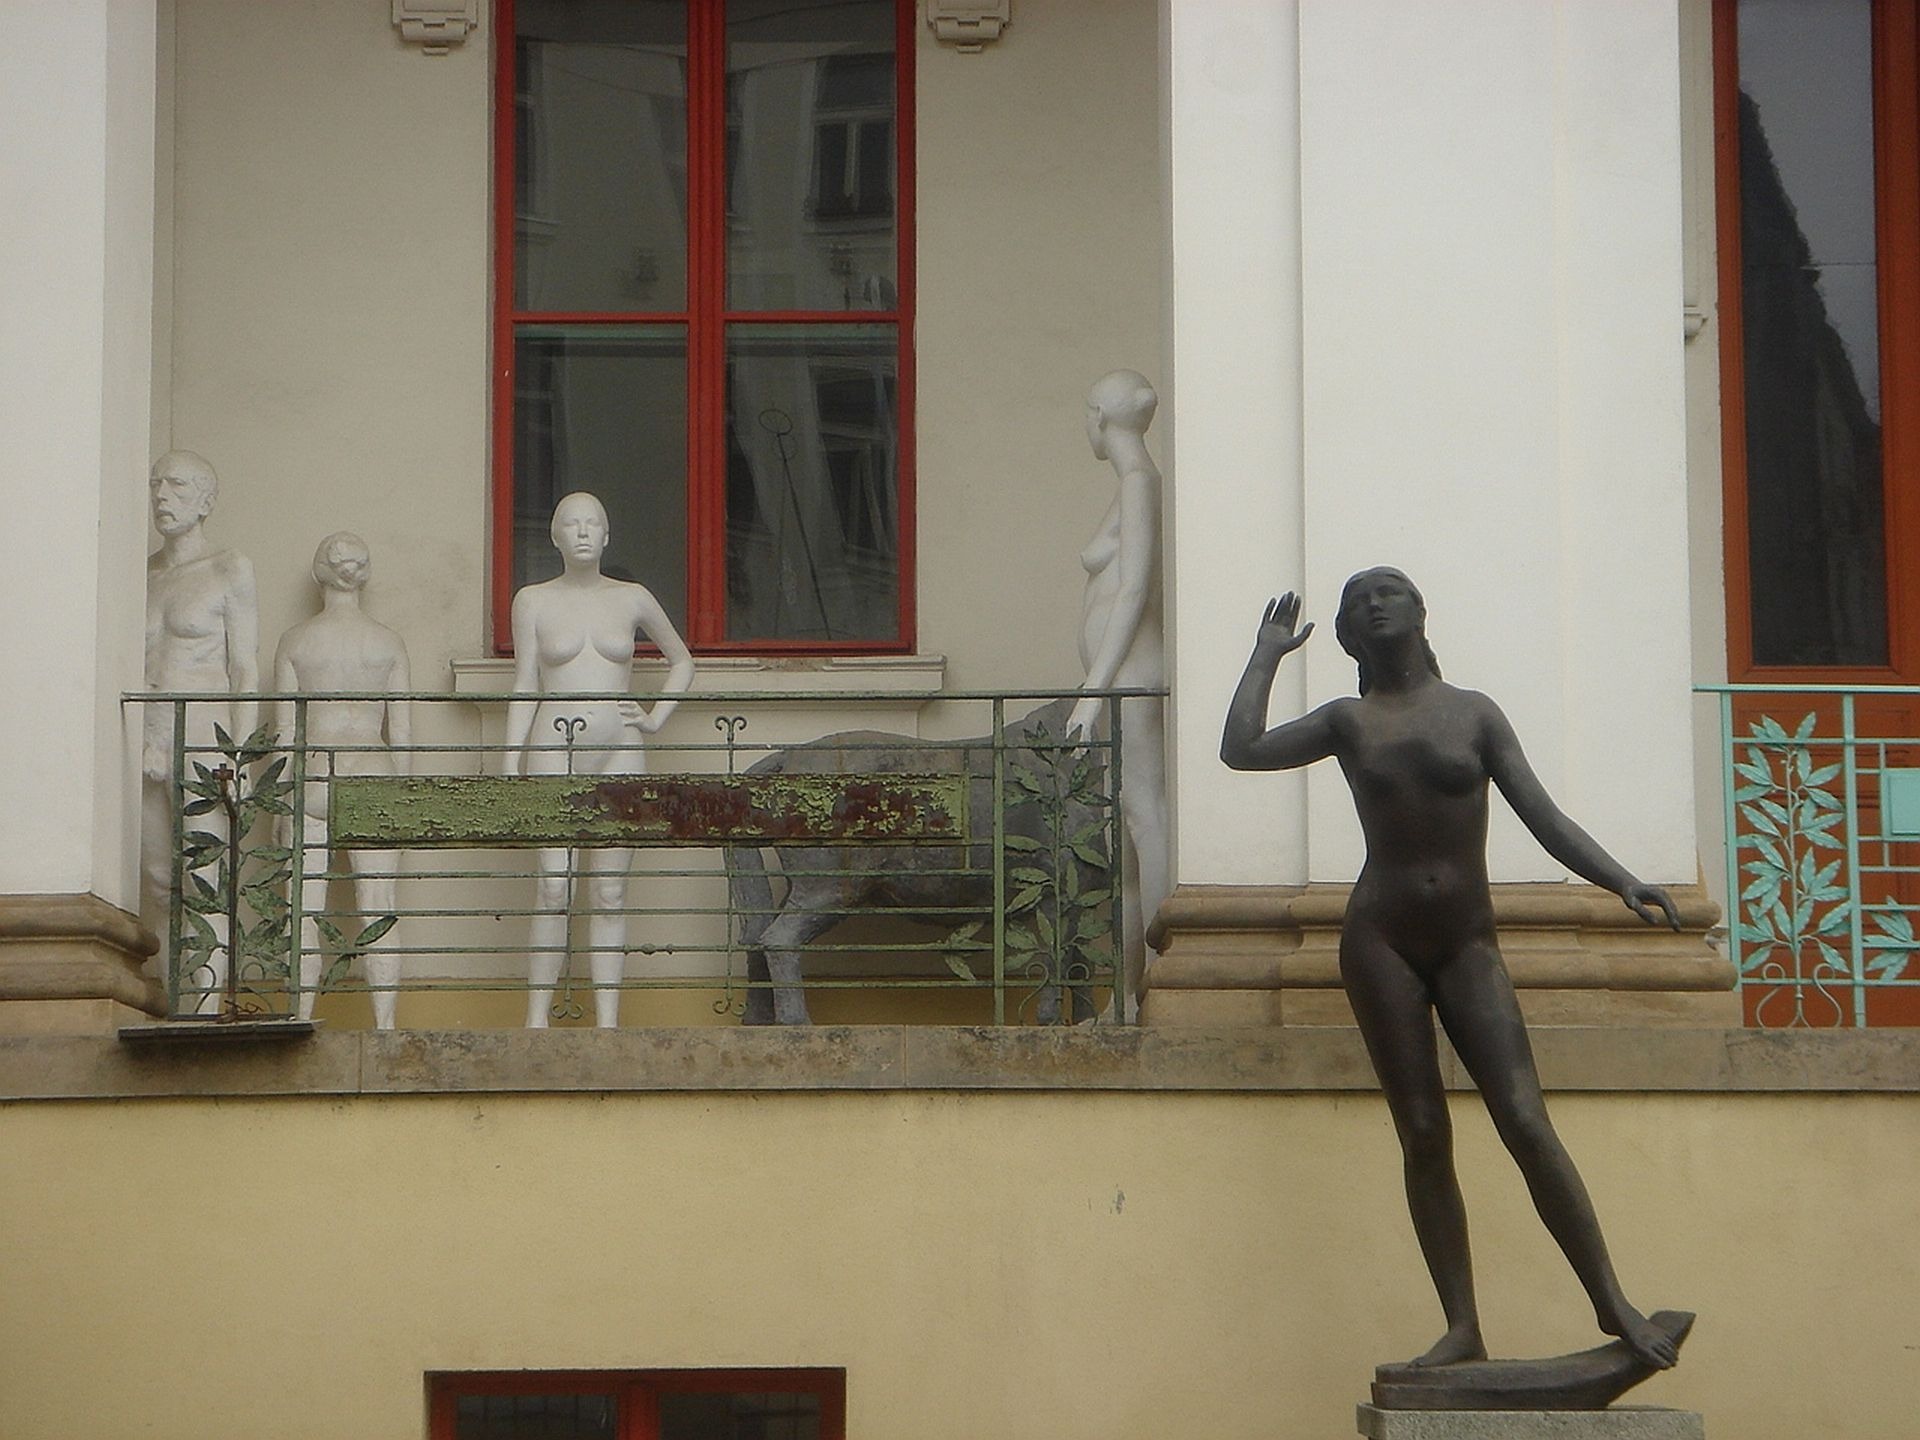
wall, statue, museum, studio, room, interior design, art, school, tourist attraction